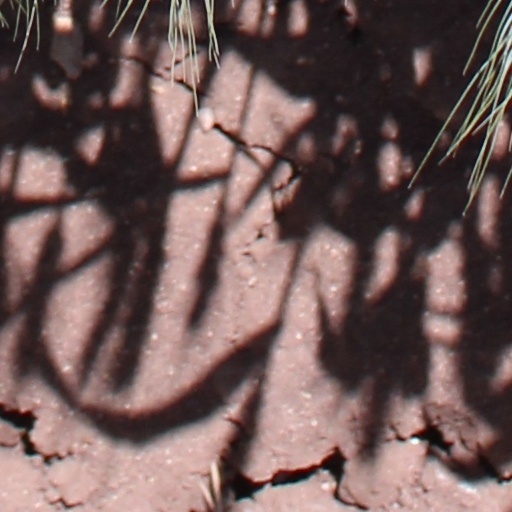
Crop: wheat